William Batty (performer)

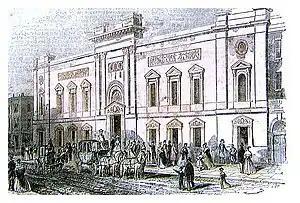

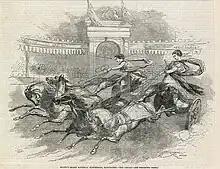

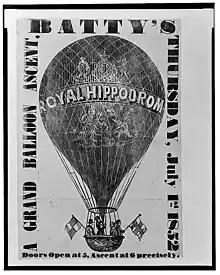

William Batty (1801–1868) was an equestrian performer, circus proprietor, and longtime operator of Astley's Amphitheatre in London. Batty was one of the most successful circus proprietors in Victorian England and helped launch the careers of a number of leading Victorian circus personalities, such as Pablo Fanque, the versatile performer and later circus proprietor (best known today from his mention in The Beatles song "Being for the Benefit of Mr. Kite!"), and W.F. Wallett, one of the most celebrated clowns of the era. Also, while in operation for only two years, Batty's most lasting legacy is probably Batty's Grand National Hippodrome, also known as Batty's Hippodrome, an open-air amphitheatre he erected in 1851 in Kensington Gardens, London, to attract audiences from the Crystal Palace Exhibition nearby.